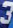
Number: 3